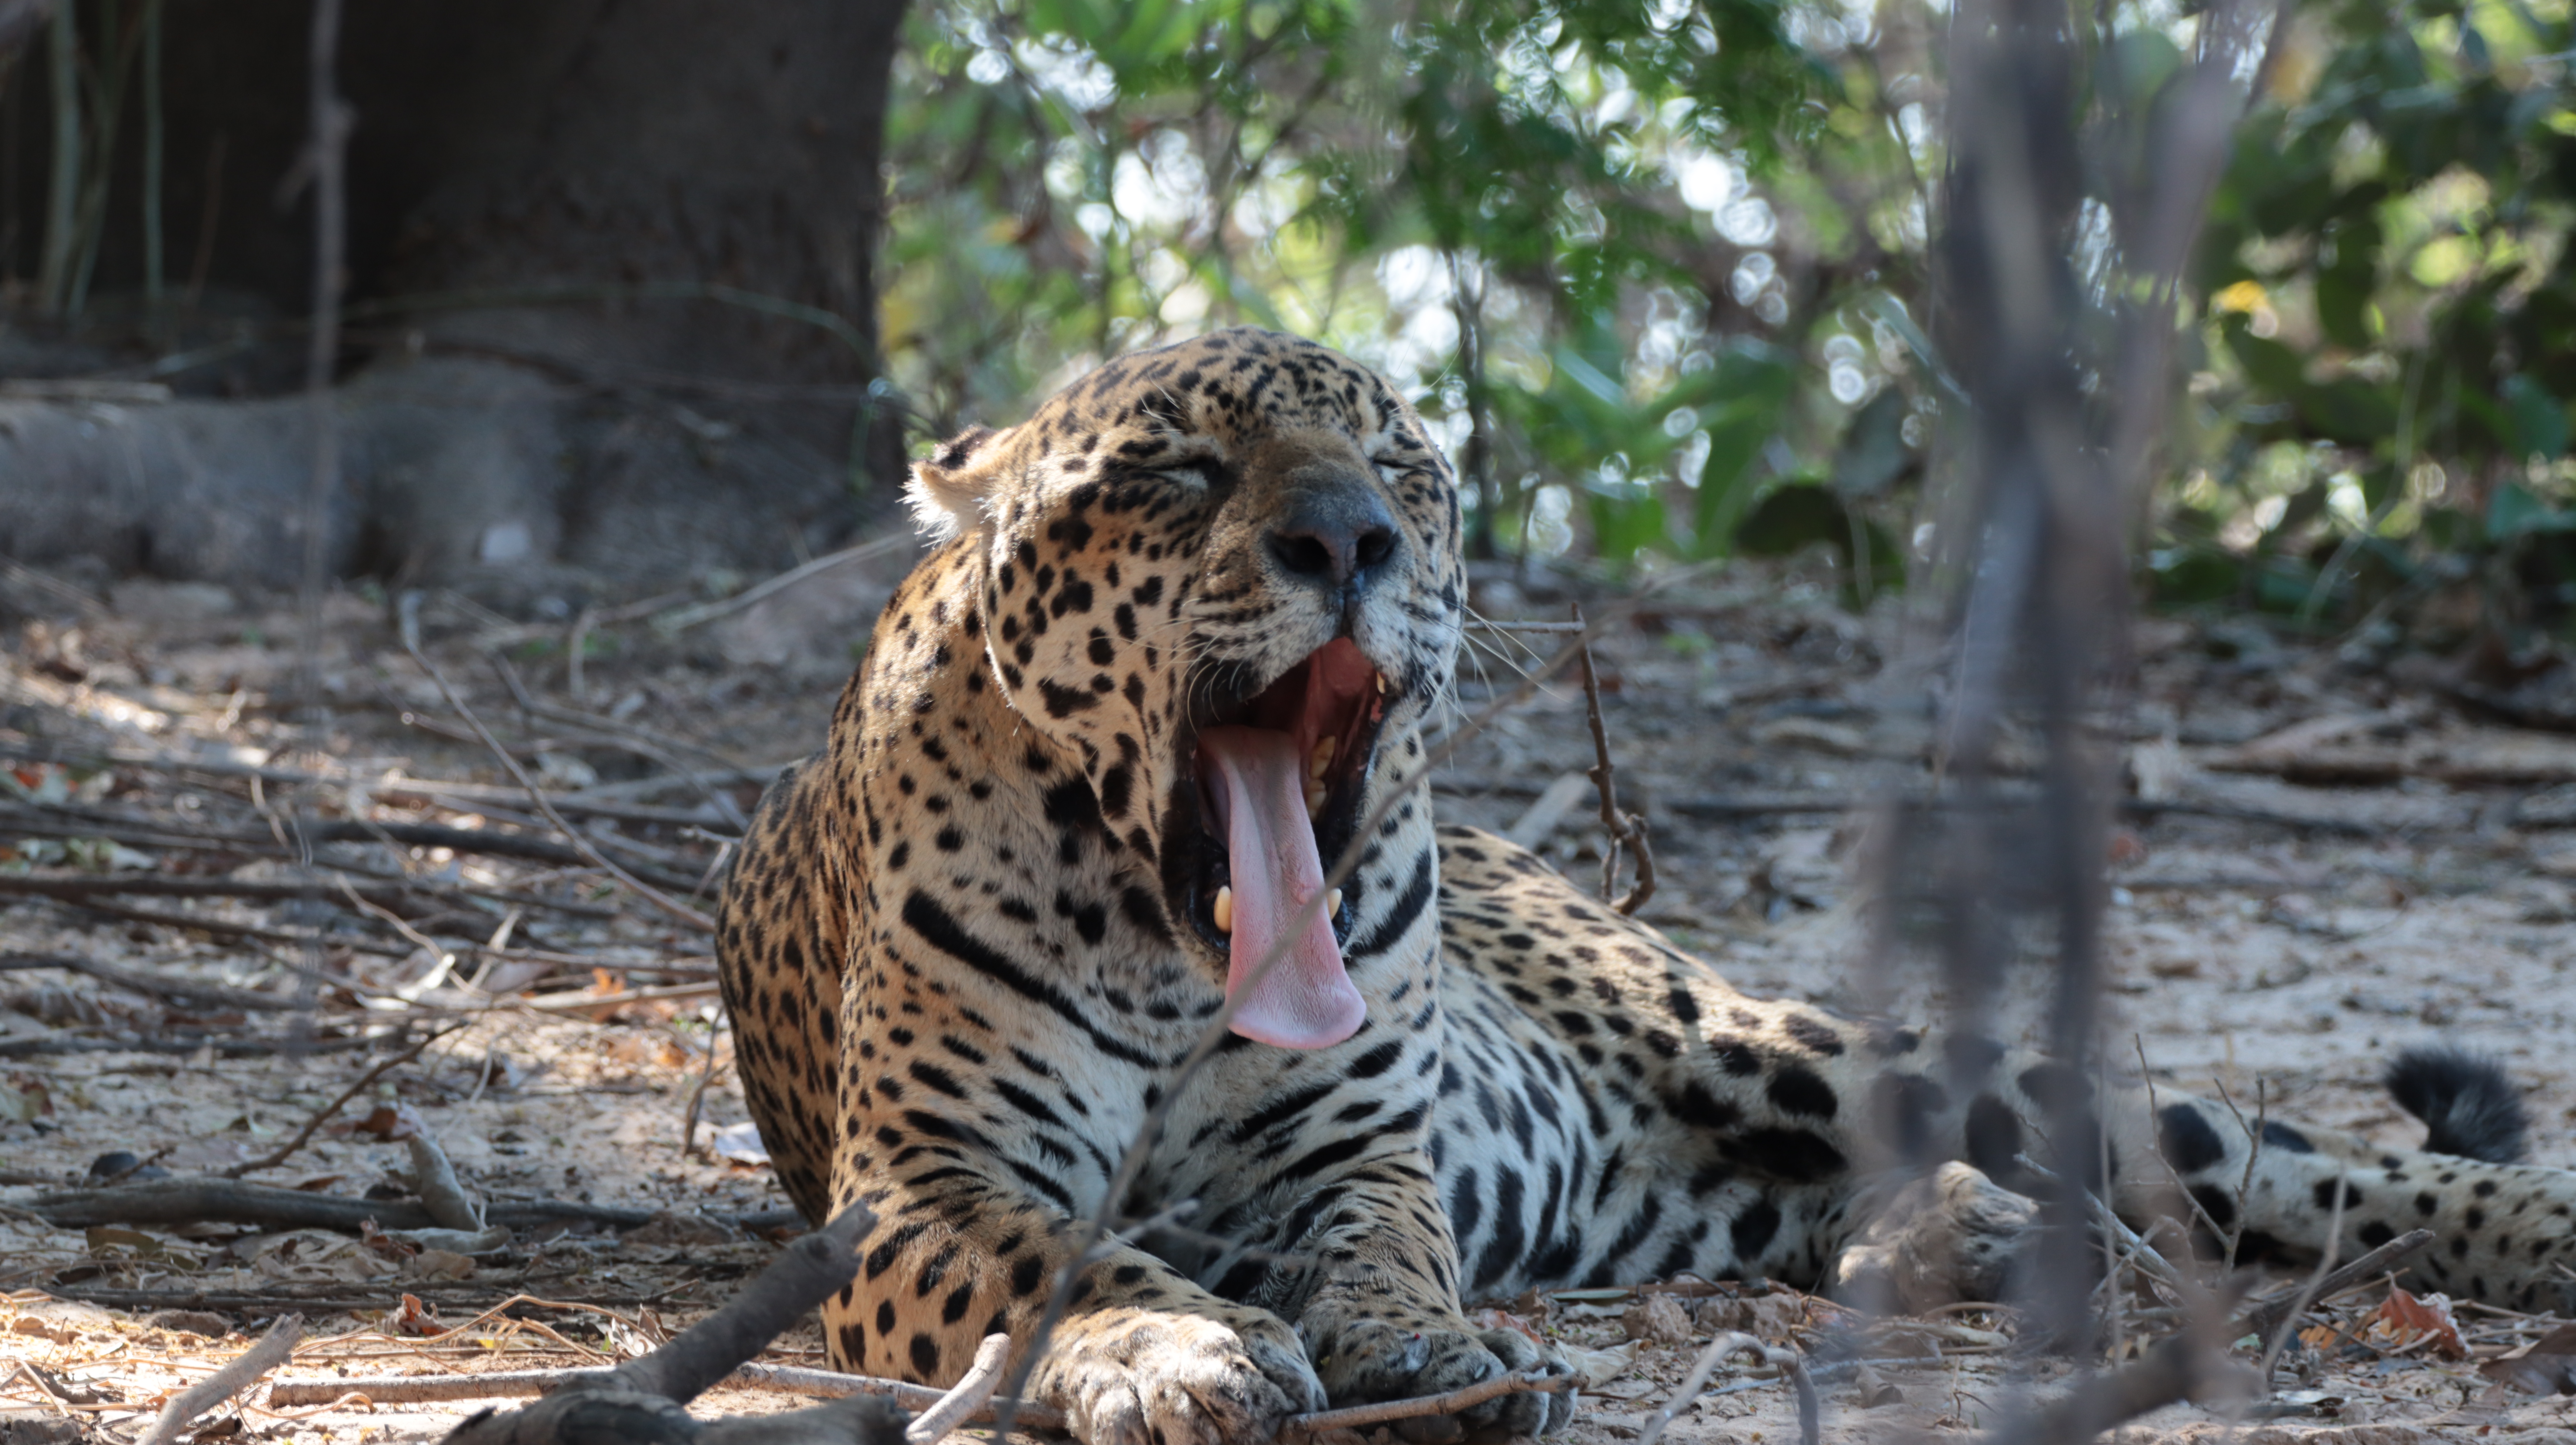
Jaguar: Kwang